Dorylus

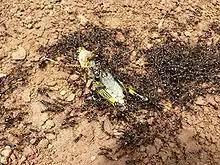
"Dorylus" sp. in Cameroon, consuming a grasshopper

Male driver ants, sometimes known as "sausage flies" (a term also applied to males of New World dorylines) due to their bloated, sausage-like abdomens, are among the largest ant morphs and were originally believed to be members of a different species. Males leave the colony soon after hatching but are drawn to the scent trail left by a column of siafu once they reach sexual maturity. When a colony of driver ants encounters a male, they tear his wings off and carry him back to the nest to be mated with a recently hatched queen. As in the majority of ant species, males die shortly afterward. Driver ant queens exhibit polyandry; young queens from some species with large colony sizes must mate with 10–20 males before they have gathered enough sperm for their reproductive lives. Once the queen is ready, roughly half of the workers in the colony will leave with her to found a new colony. Driver ant queens are the largest ants on Earth and have the greatest egg-laying capacity among insects, laying several million eggs each month.